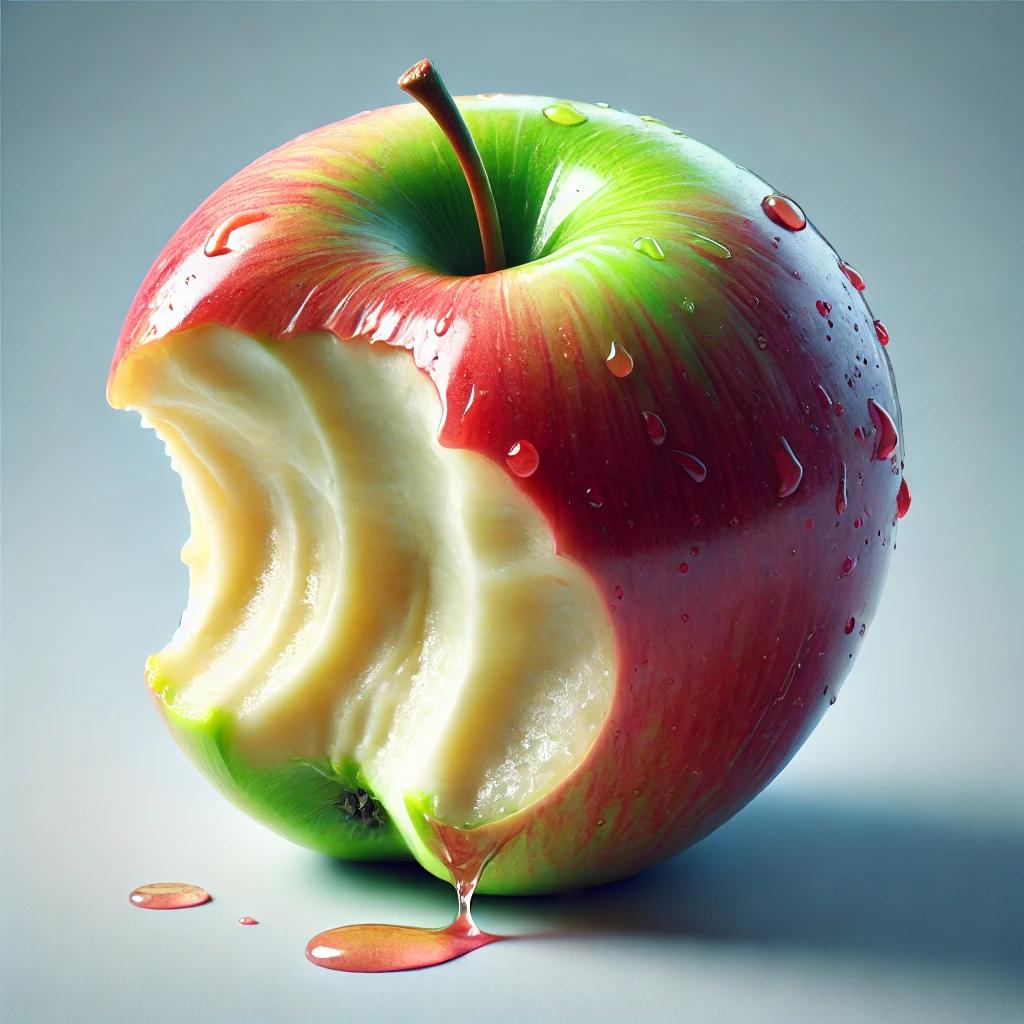
Etiqueta: orgánico